Pacific Werribee

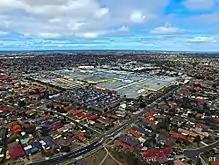
Aerial view of Pacific Werribee Shopping Centre in April 2017

The centre has had a total of 7 stages of construction over time, with the 7th stage commencing in late 2013. The complex was originally in two separate buildings up until the second stage. The largest building included fresh food supermarkets and minor stores, while the other was covered by a single floored Myer Store.